Australian Square Kilometre Array Pathfinder

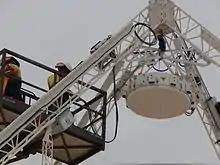
Installation of an advanced Phased Array Feed (PAF) receiver on an ASKAP antenna. This feed includes 188 individual receivers, to greatly extend the Field of View of an ASKAP 12m dish to 30 square degrees.

ASKAP is located in the Murchison district in Western Australia, a region that is extremely "radio-quiet" due to the low population density and resulting lack of radio interference (generated by human activity) that would otherwise interfere with weak astronomical signals. The radio quiet location is recognised as a natural resource and protected by the Australian Commonwealth and Western Australia State Government through a range of regulatory measures.